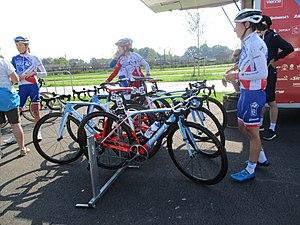
L'équipe cycliste FDJ-Nouvelle Aquitaine-Futuroscope est une équipe cycliste féminine professionnelle française créée en 2006. Elle est dirigée par Emmanuelle Merlot, présidente et Stephen Delcourt, manager général. Damien Pommereau en a été le directeur sportif de 2006 à 2011, l'année suivante Paul Brousse le remplace. En 2016, Nicolas Marche dirige l'équipe, rejoint en 2017 par Alexis Loiseau.